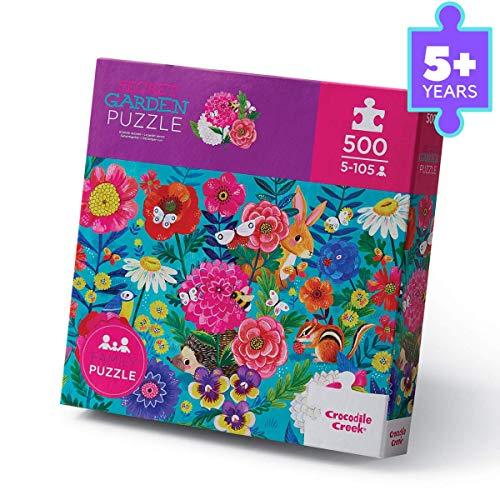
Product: Crocodile Creek - Secret Garden - 500Piece Jigsaw Puzzle for Ages 5 & Up
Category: Toys & Games | Puzzles | Jigsaw Puzzles
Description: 500 piece puzzle which is great for family.
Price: $9.98
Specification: ProductDimensions:18x24x0.1inches|ItemWeight:1.28pounds|ShippingWeight:1.3pounds(Viewshippingratesandpolicies)|ASIN:B07Q2X4P3K|Itemmodelnumber:28856|Manufacturerrecommendedage:5yearsandup